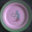
Label: plate